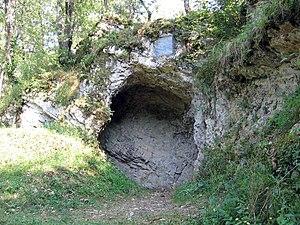
Entree de la grotte préhistorique d'Aurignac, France.
La grotte d'Aurignac ou abri d'Aurignac est un abri sous roche contenant un gisement archéologique, situé dans la commune d'Aurignac, dans la Haute-Garonne. Occupé au Paléolithique supérieur, il a donné son nom à l'Aurignacien, une culture préhistorique du début de cette période.
Aurignac est une commune française située dans le département de la Haute-Garonne en région Occitanie.
Cet article recense une partie des monuments historiques de la Haute-Garonne, en France.